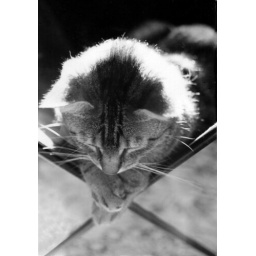
Sleeping in the butterfly chair